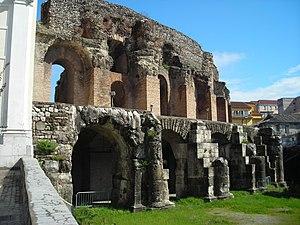
Bénévent est une ville d'environ 58 800 habitants, chef-lieu de la province du même nom en Campanie.